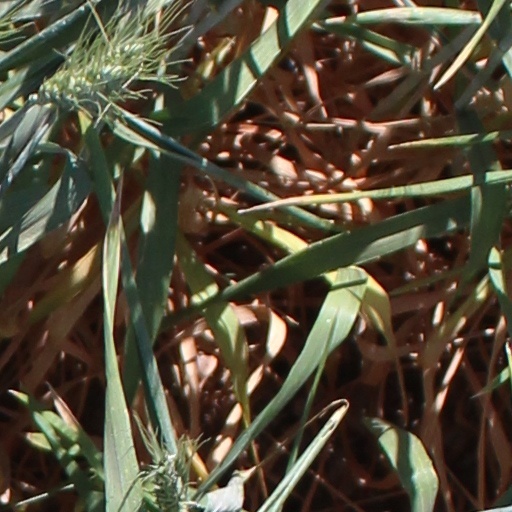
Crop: wheat